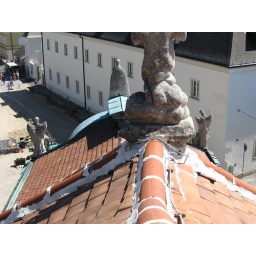
Looking down over the roof of the church below. See #31 below for a view of this spot taken from the ground.